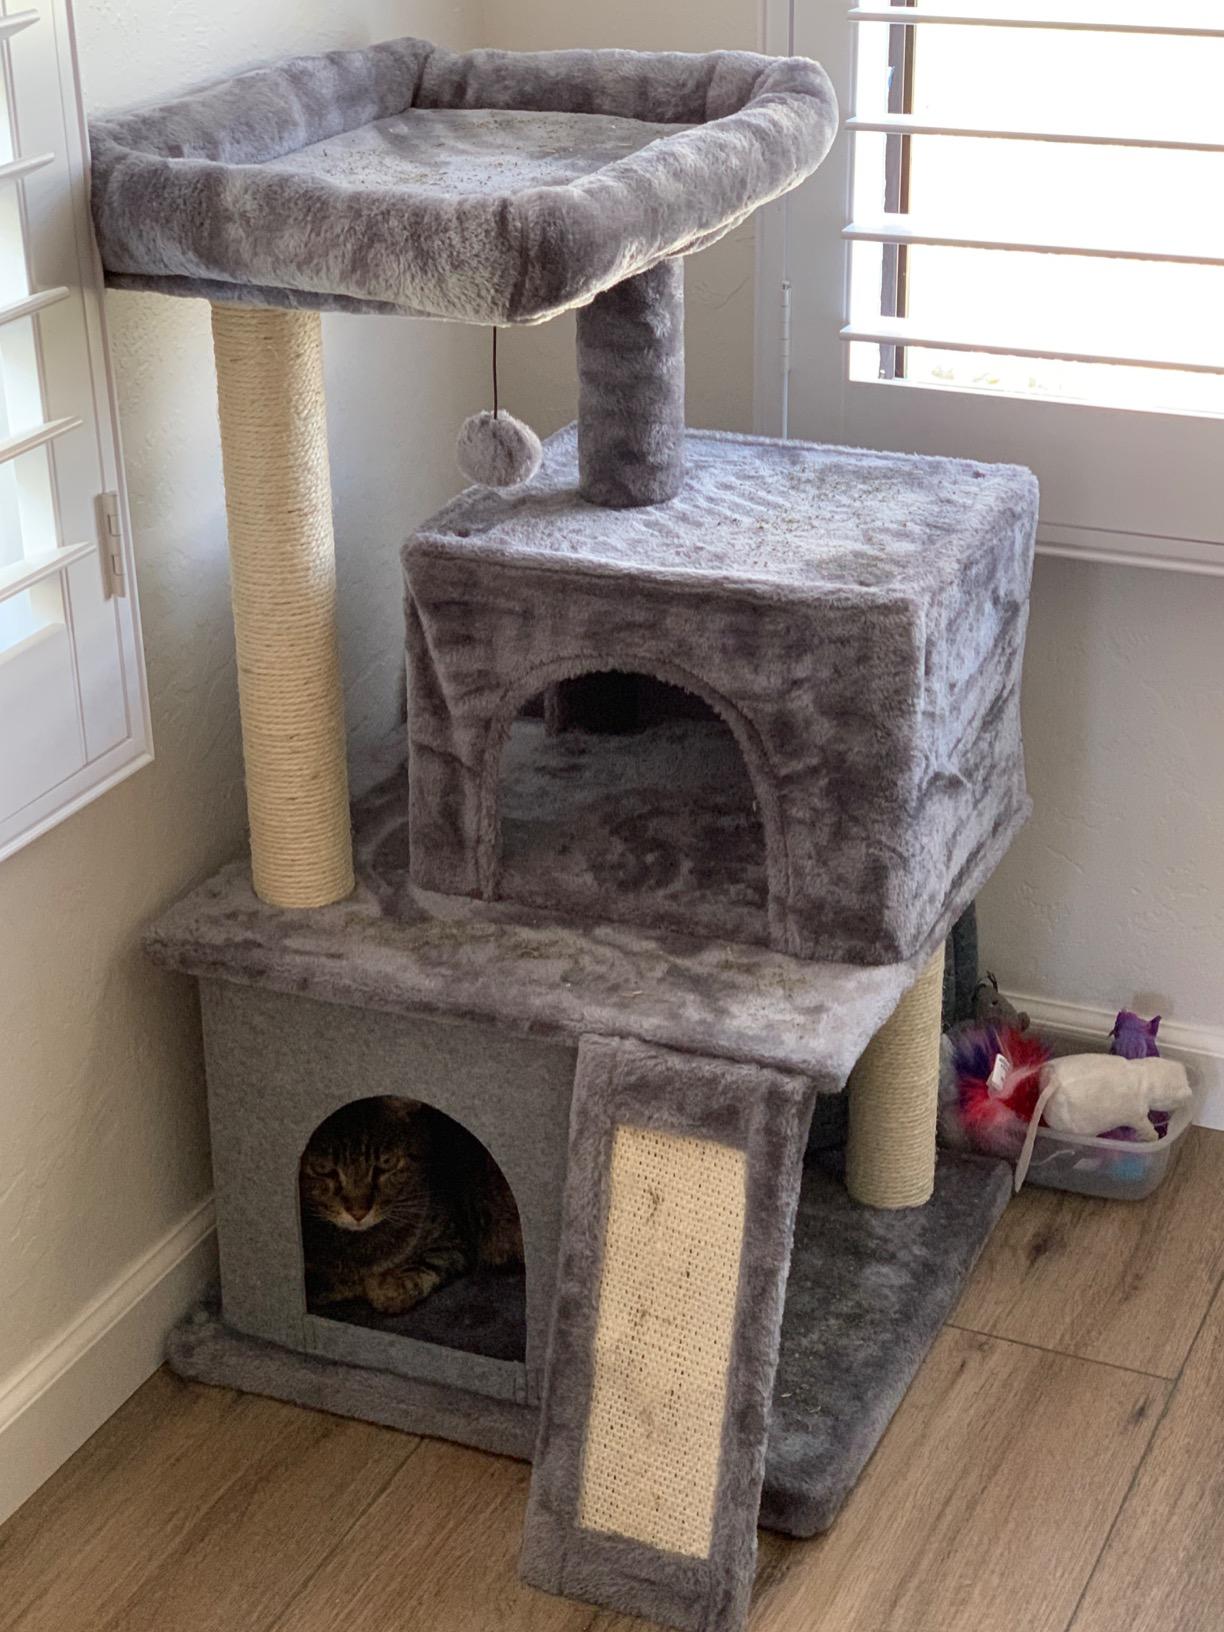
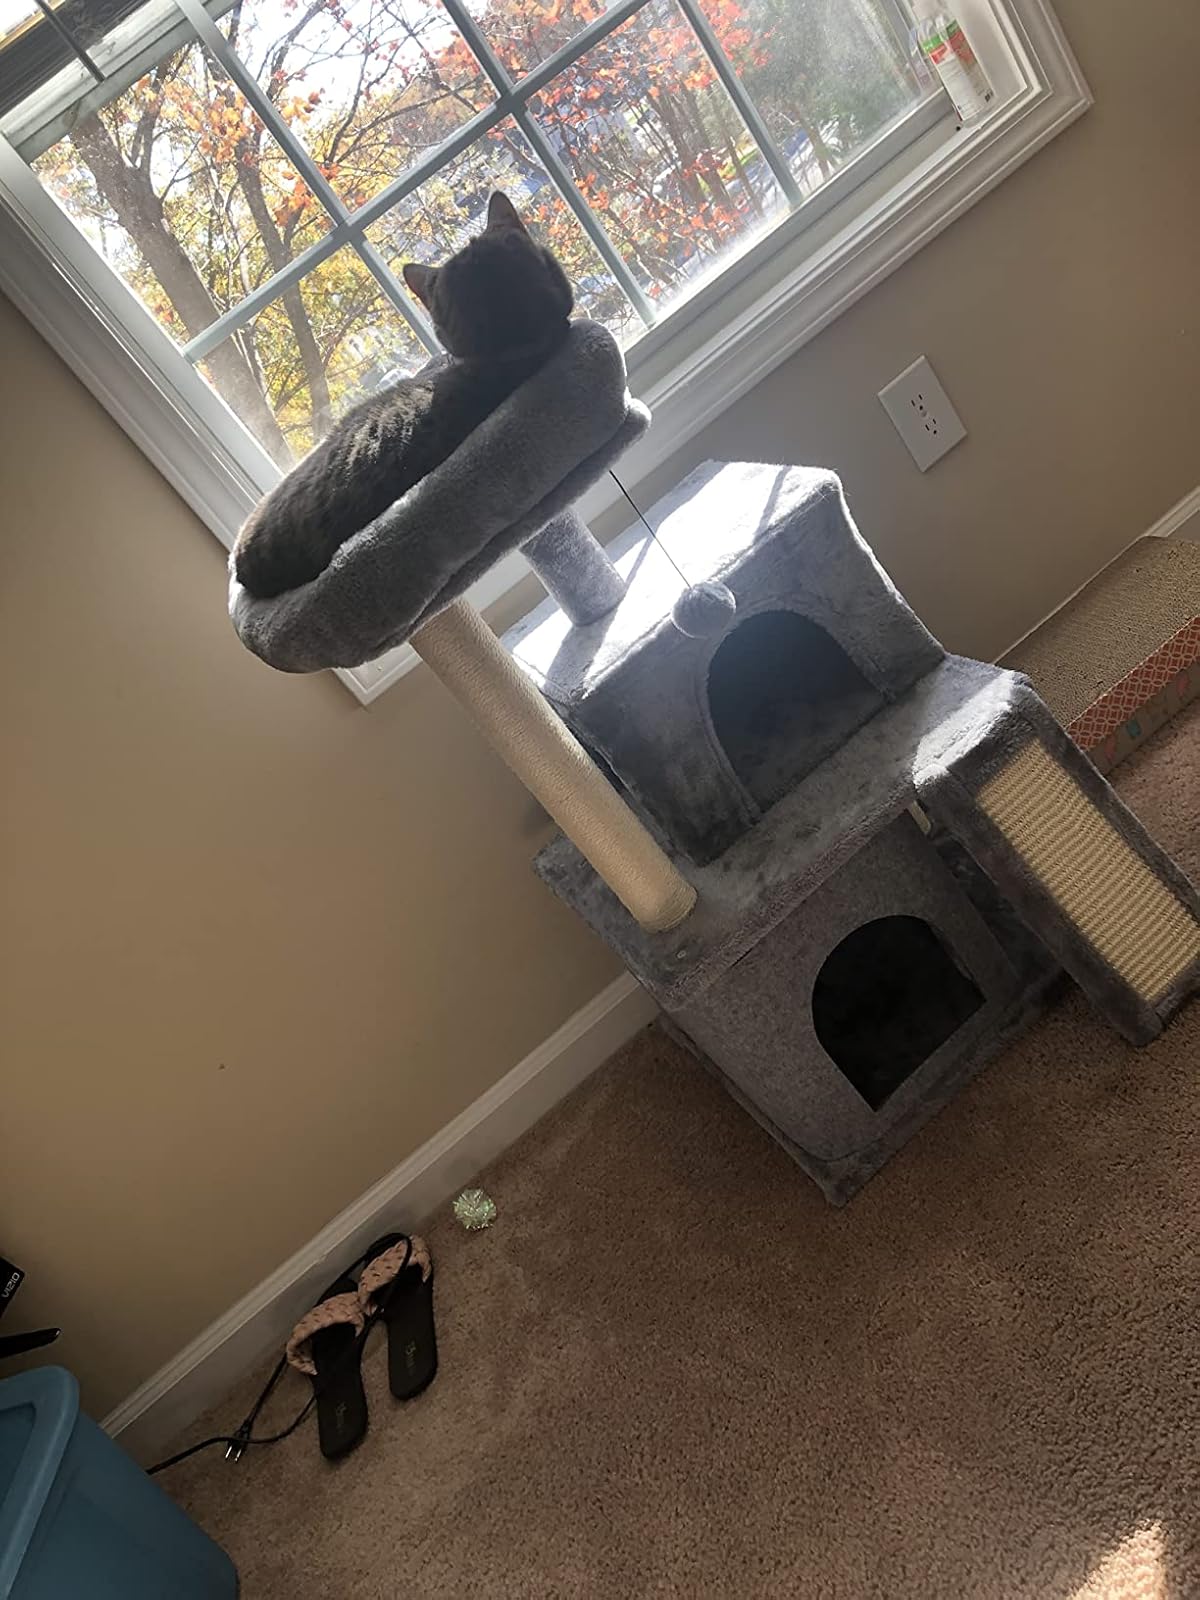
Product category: items_cat tree
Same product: yes